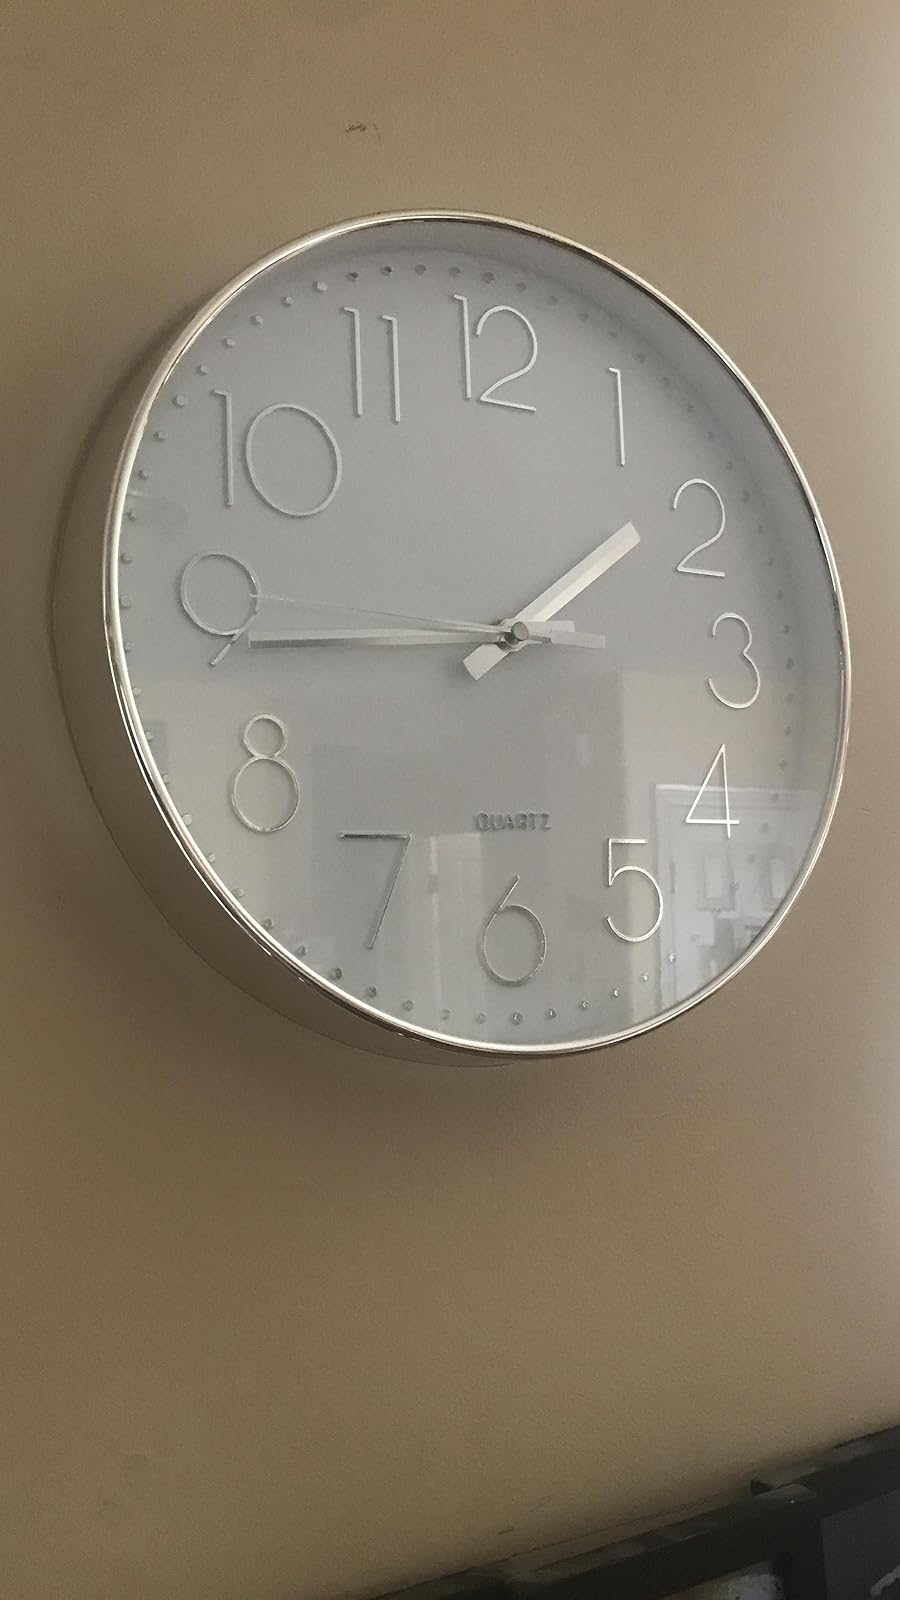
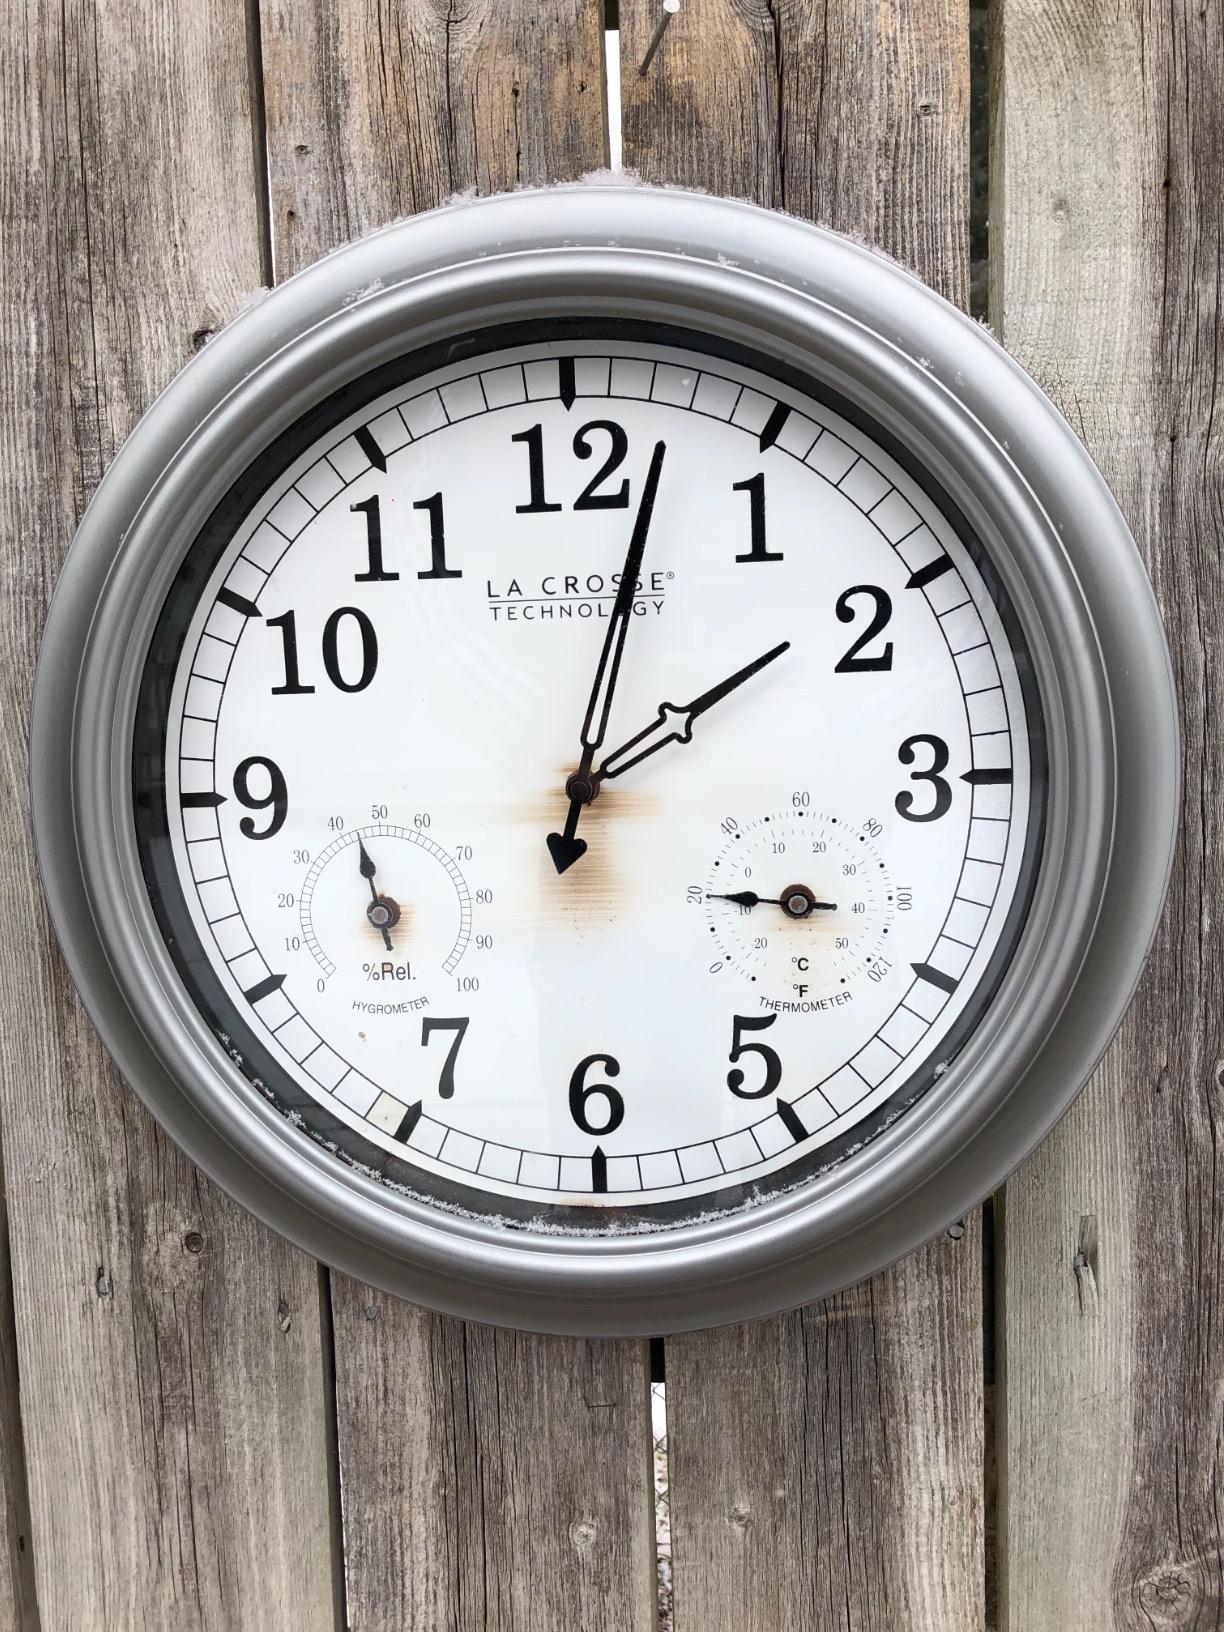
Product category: clock
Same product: no